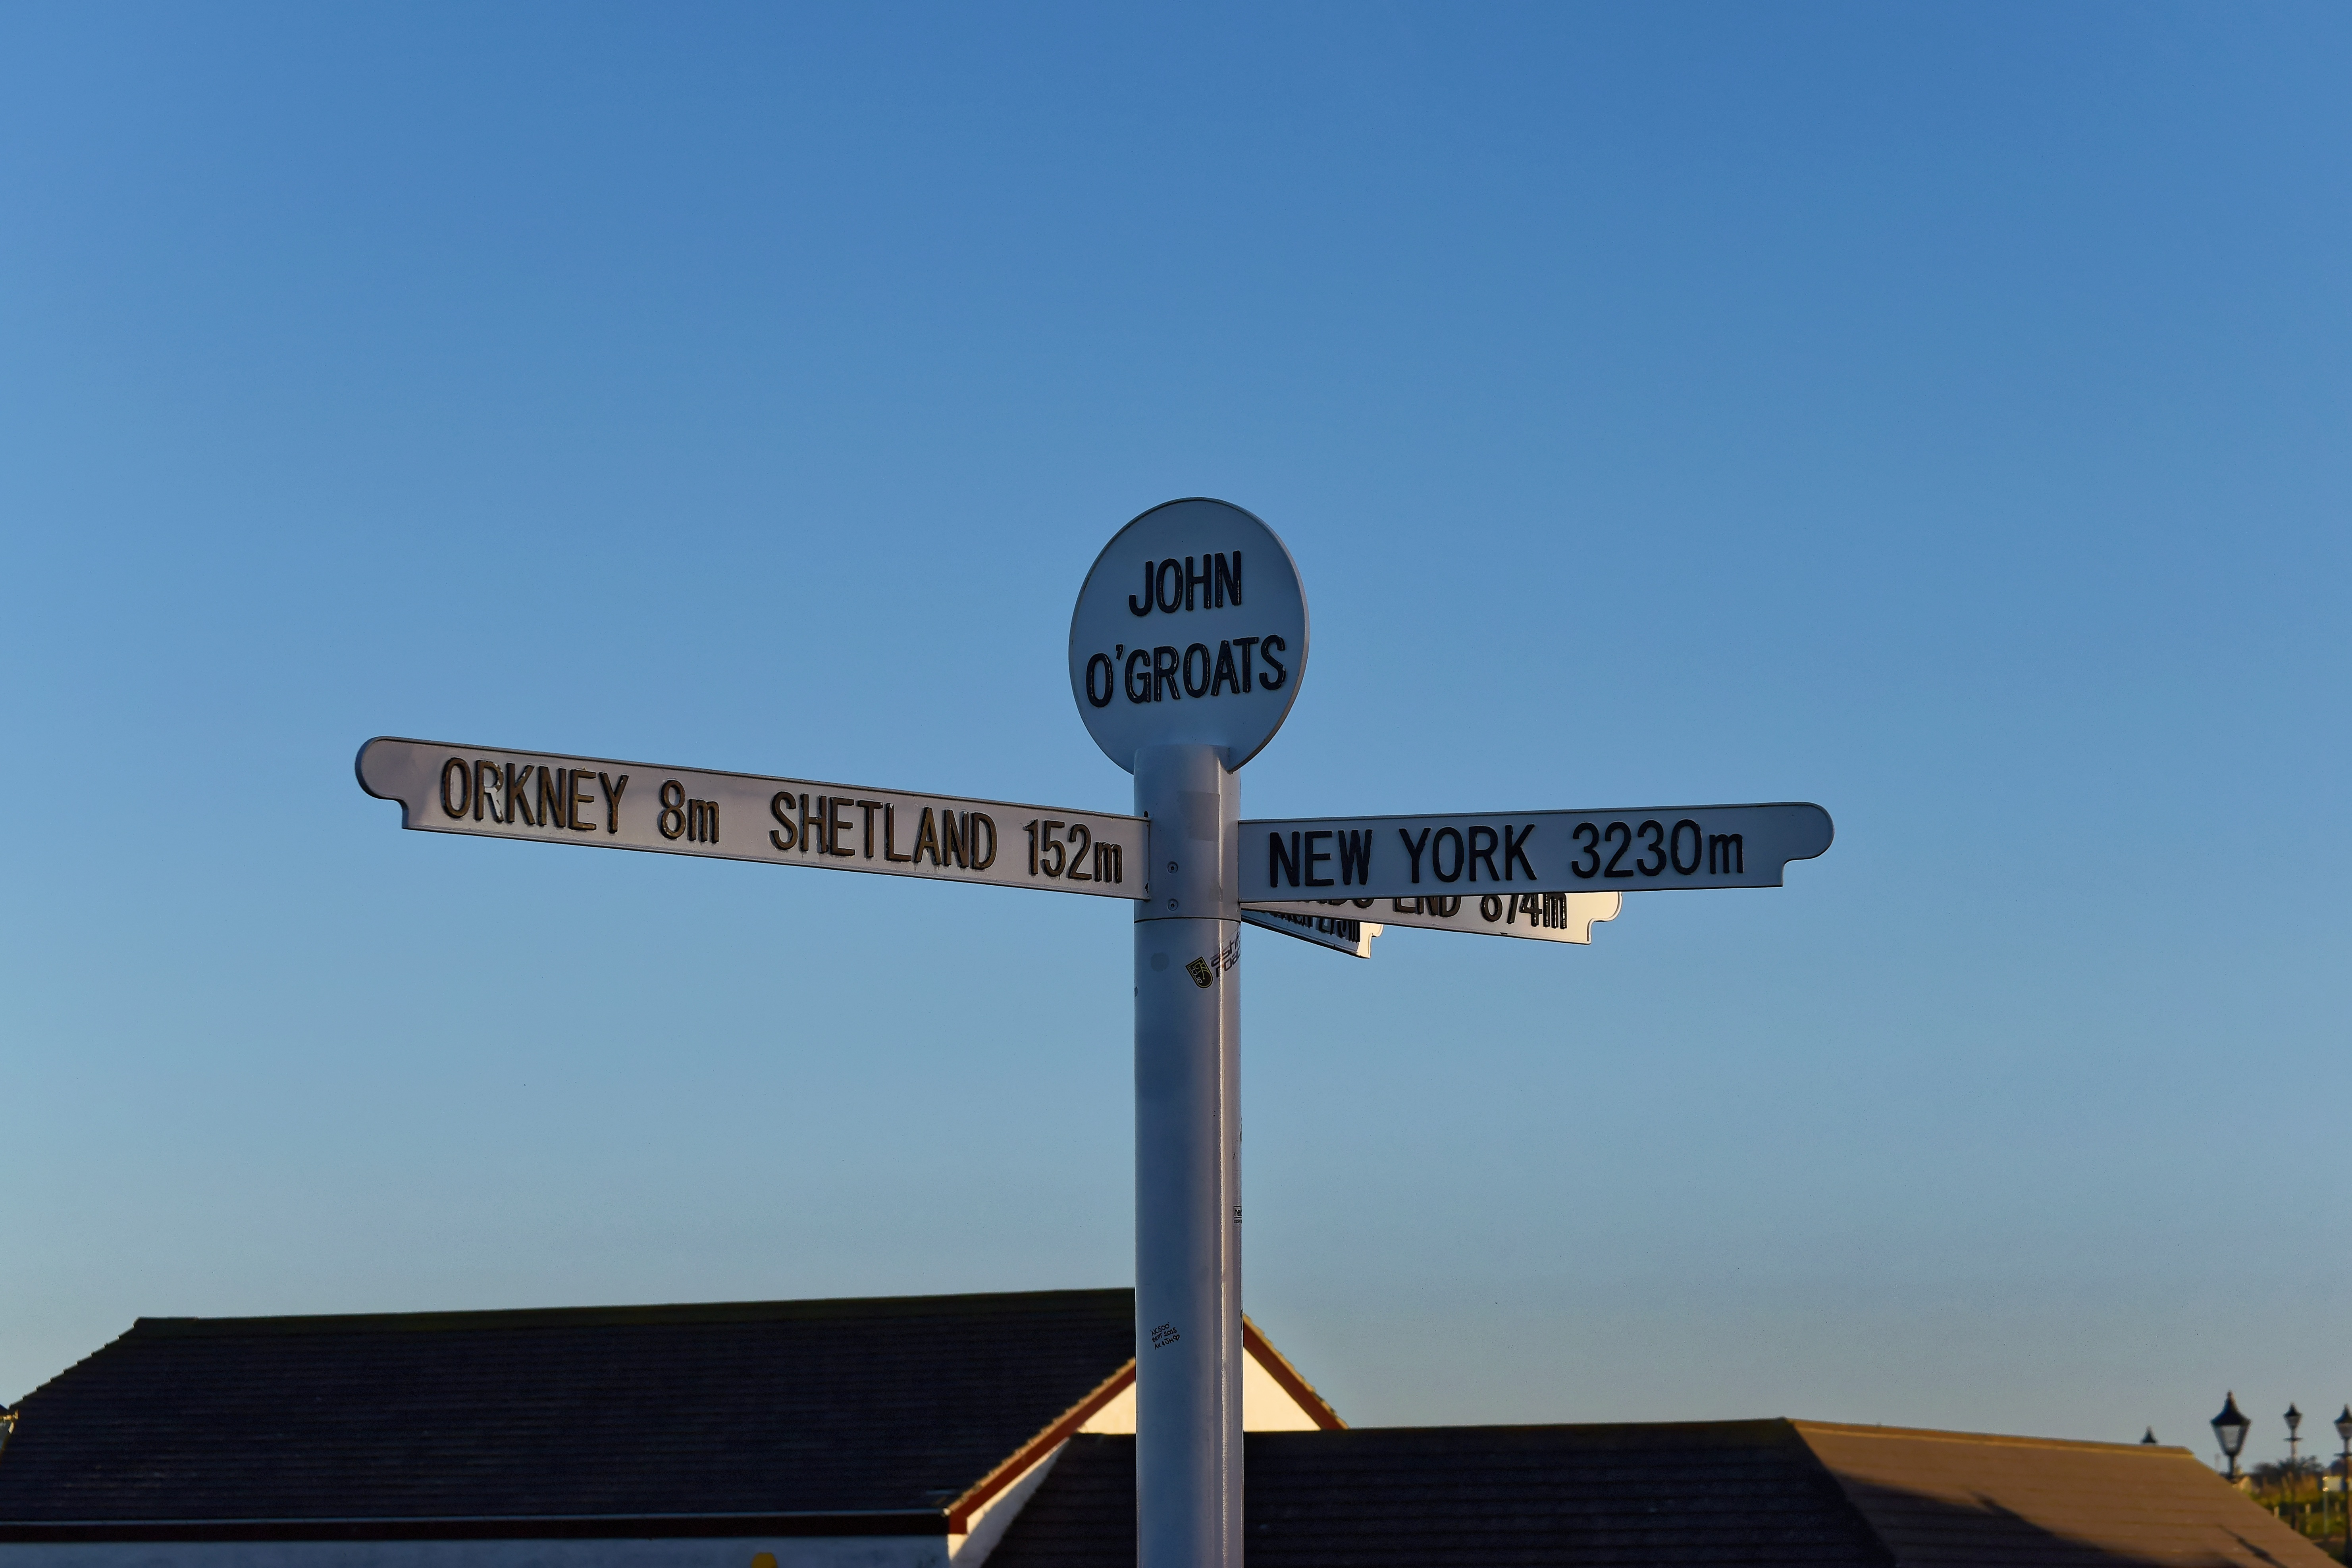
sea, post, sunset, town, wind, coastal, new york, tourist, coastline, sign, aviation, landmark, sightseeing, street sign, attraction, tourism, signage, lighting, blue sky, uk, headland, north, place, signpost, scotland, famous, britain, united, kingdom, highlands, touristic, traffic sign, lands end, shetland, john o groats, orkney, john o groats signpost, atmosphere of earth